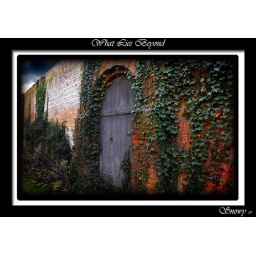
this is another shot of the previouse door but taken from the side to get some of the wall in the shot too.